Mary Holbrook

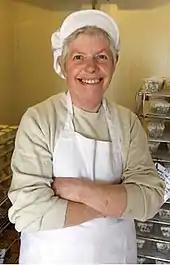

Mary Holbrook (1939 – 2019) was a British cheesemaker and curator. She studied archaeology and worked in museums before retiring to work on her family farm in Timsbury, Somerset, England, where she kept goats and pigs. The goats were milked to make a variety of cheeses which were sold through gourmet outlets such as Harrods and Neal's Yard Dairy.